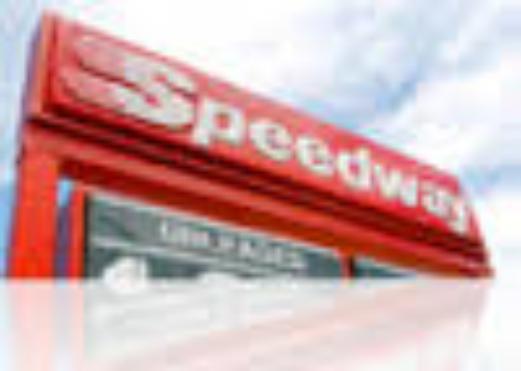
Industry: Transportation